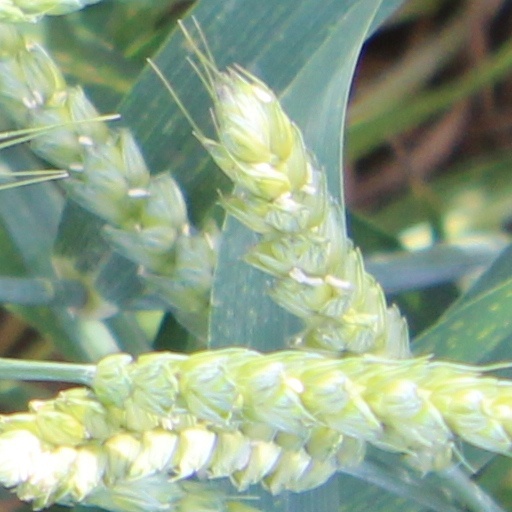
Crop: wheat